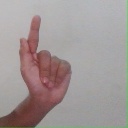
अक्षर: ळ